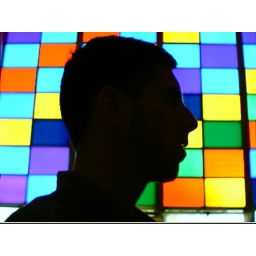
An awesome window in a school cafeteria and my ugly mug profile.